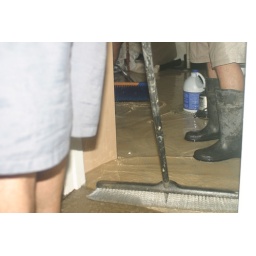
The drains backed up and everyone pitched in to get the water out of the house